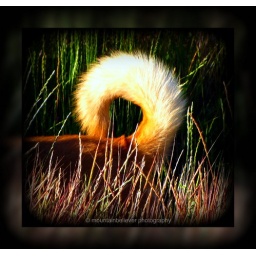
Fuzzy Cheerio running through the wet grass in the early morning!